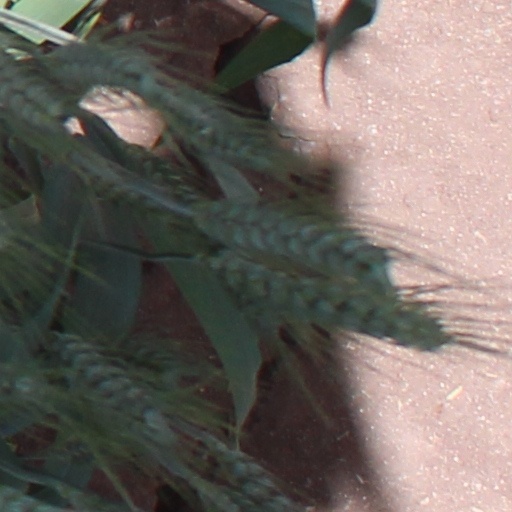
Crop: wheat